Sikorsky S-12

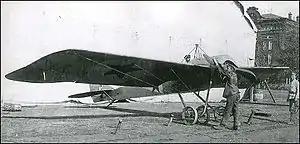
Sikorsky S-12 circa 1913

The Sikorsky S-12 was a Russian single engine trainer aircraft completed in the spring of 1913 by the Russian Baltic Railroad Car Works while Igor Sikorsky was the chief engineer of the aircraft manufacturing division.